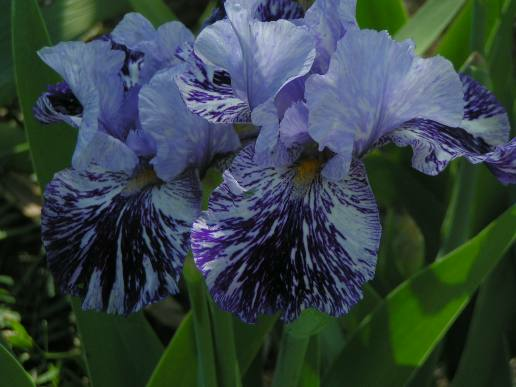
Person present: No